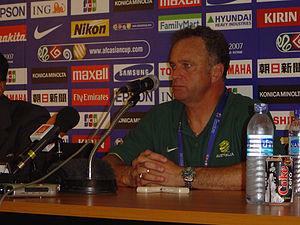
Graham Arnold est un entraîneur et un ancien attaquant de football né le 3 août 1963 à Sydney.